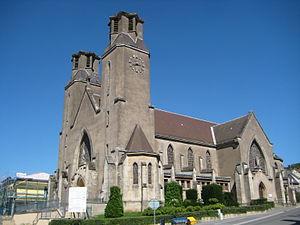
Audun-le-Tiche (Moselle, France)
Audun-le-Tiche est une commune française située dans le département de la Moselle, en région Grand Est.